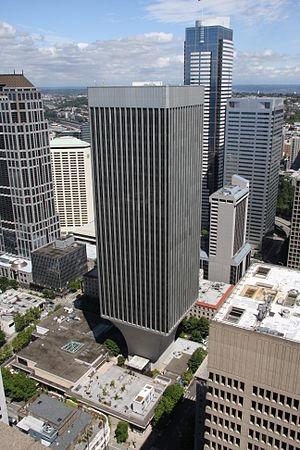
La Rainier Tower est un gratte-ciel de 157 mètres de hauteur construit à Seattle aux États-Unis dans l'État de Washington en 1977.